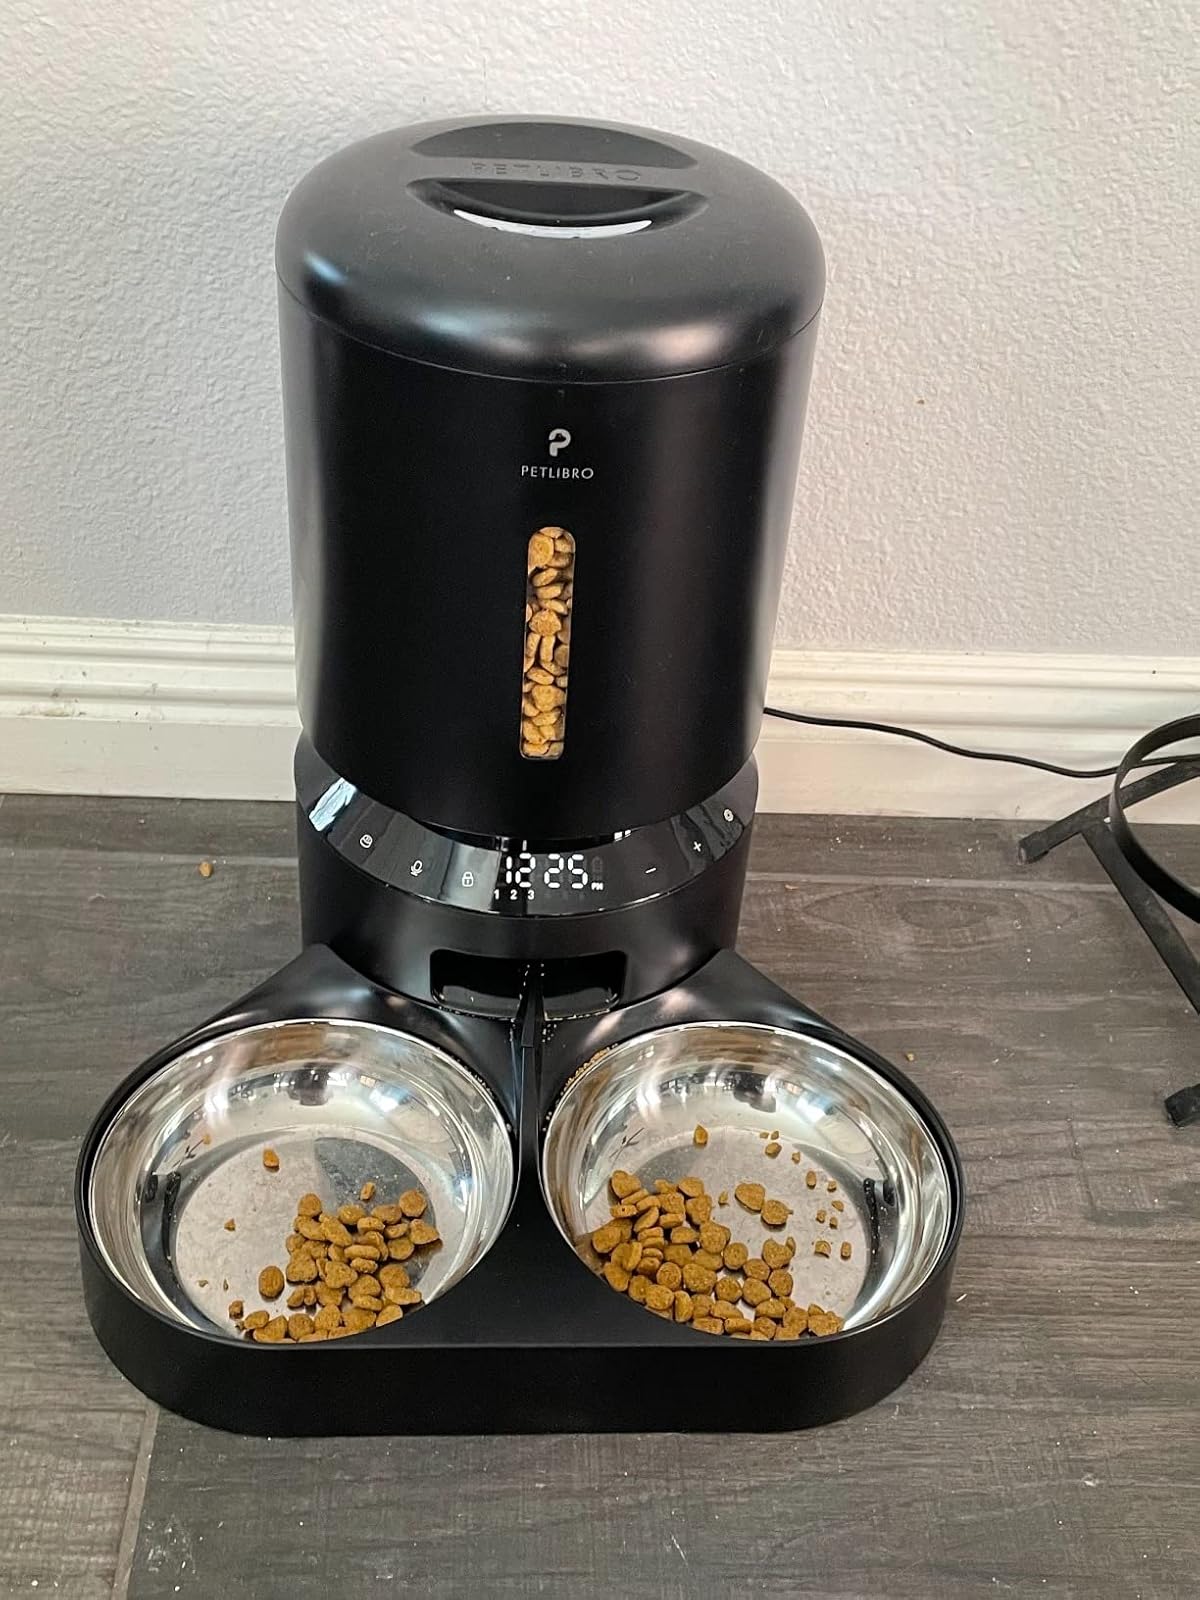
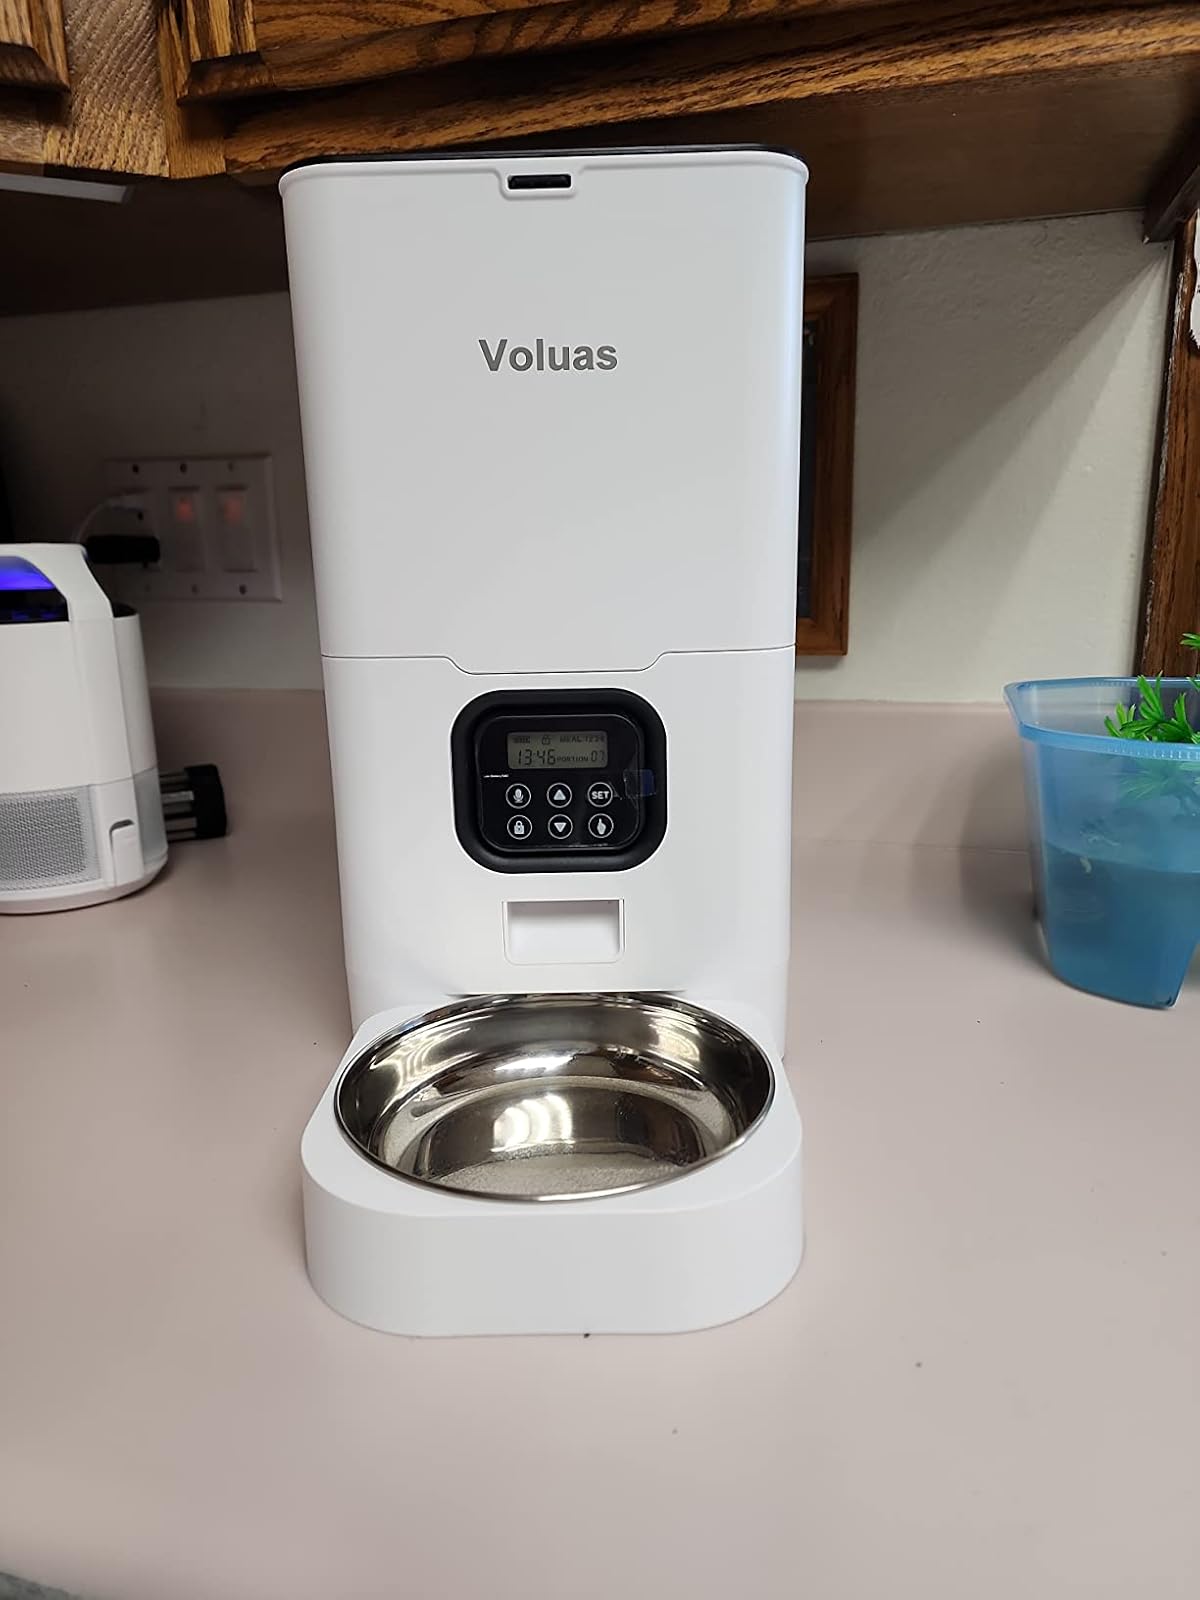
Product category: items_feeder
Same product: no